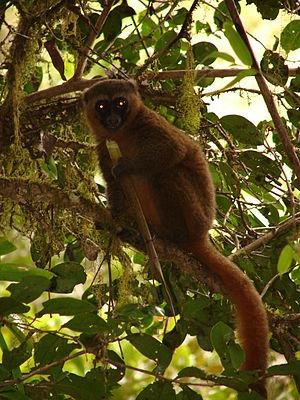
Les hapalémurs forment un genre de lémuriens. Ces primates de taille moyenne vivent exclusivement sur l'île de Madagascar.